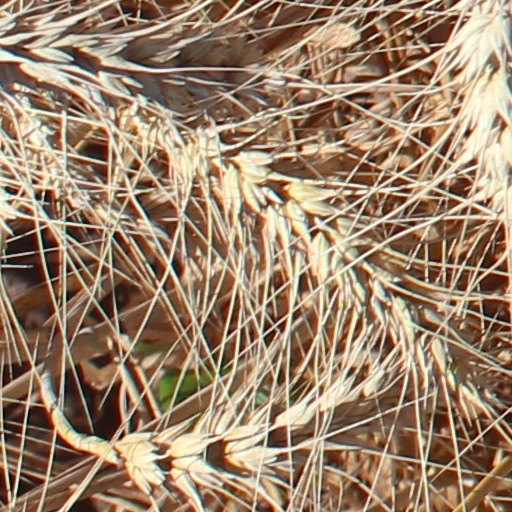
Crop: wheat